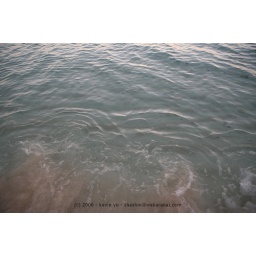
Seven Mile Beach - &amp;quot;the best beach in the Caribbean&amp;quot; in 2005 - the water is cleaner than the hotel pool